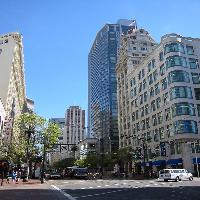
Weather: sun or clear